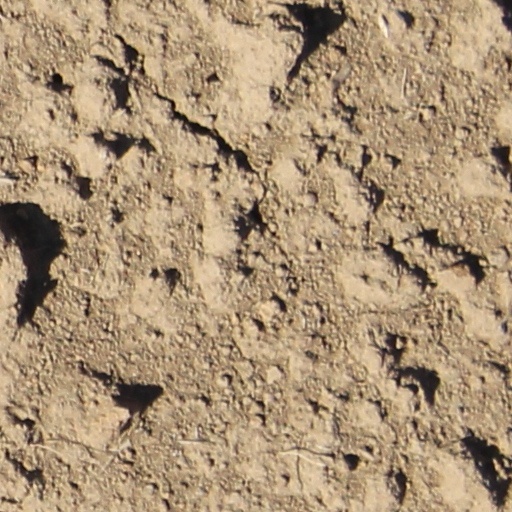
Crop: wheat